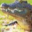
Label: crocodile